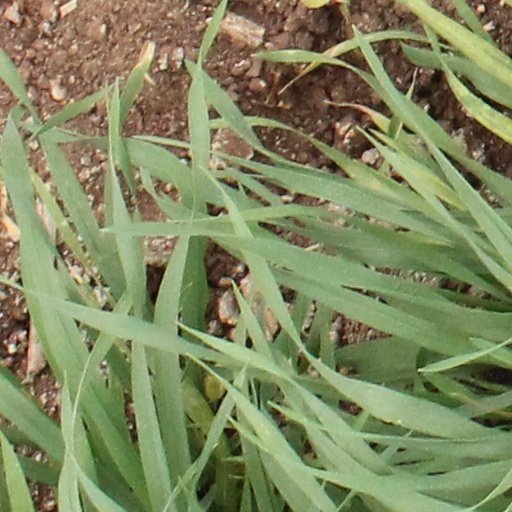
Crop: wheat